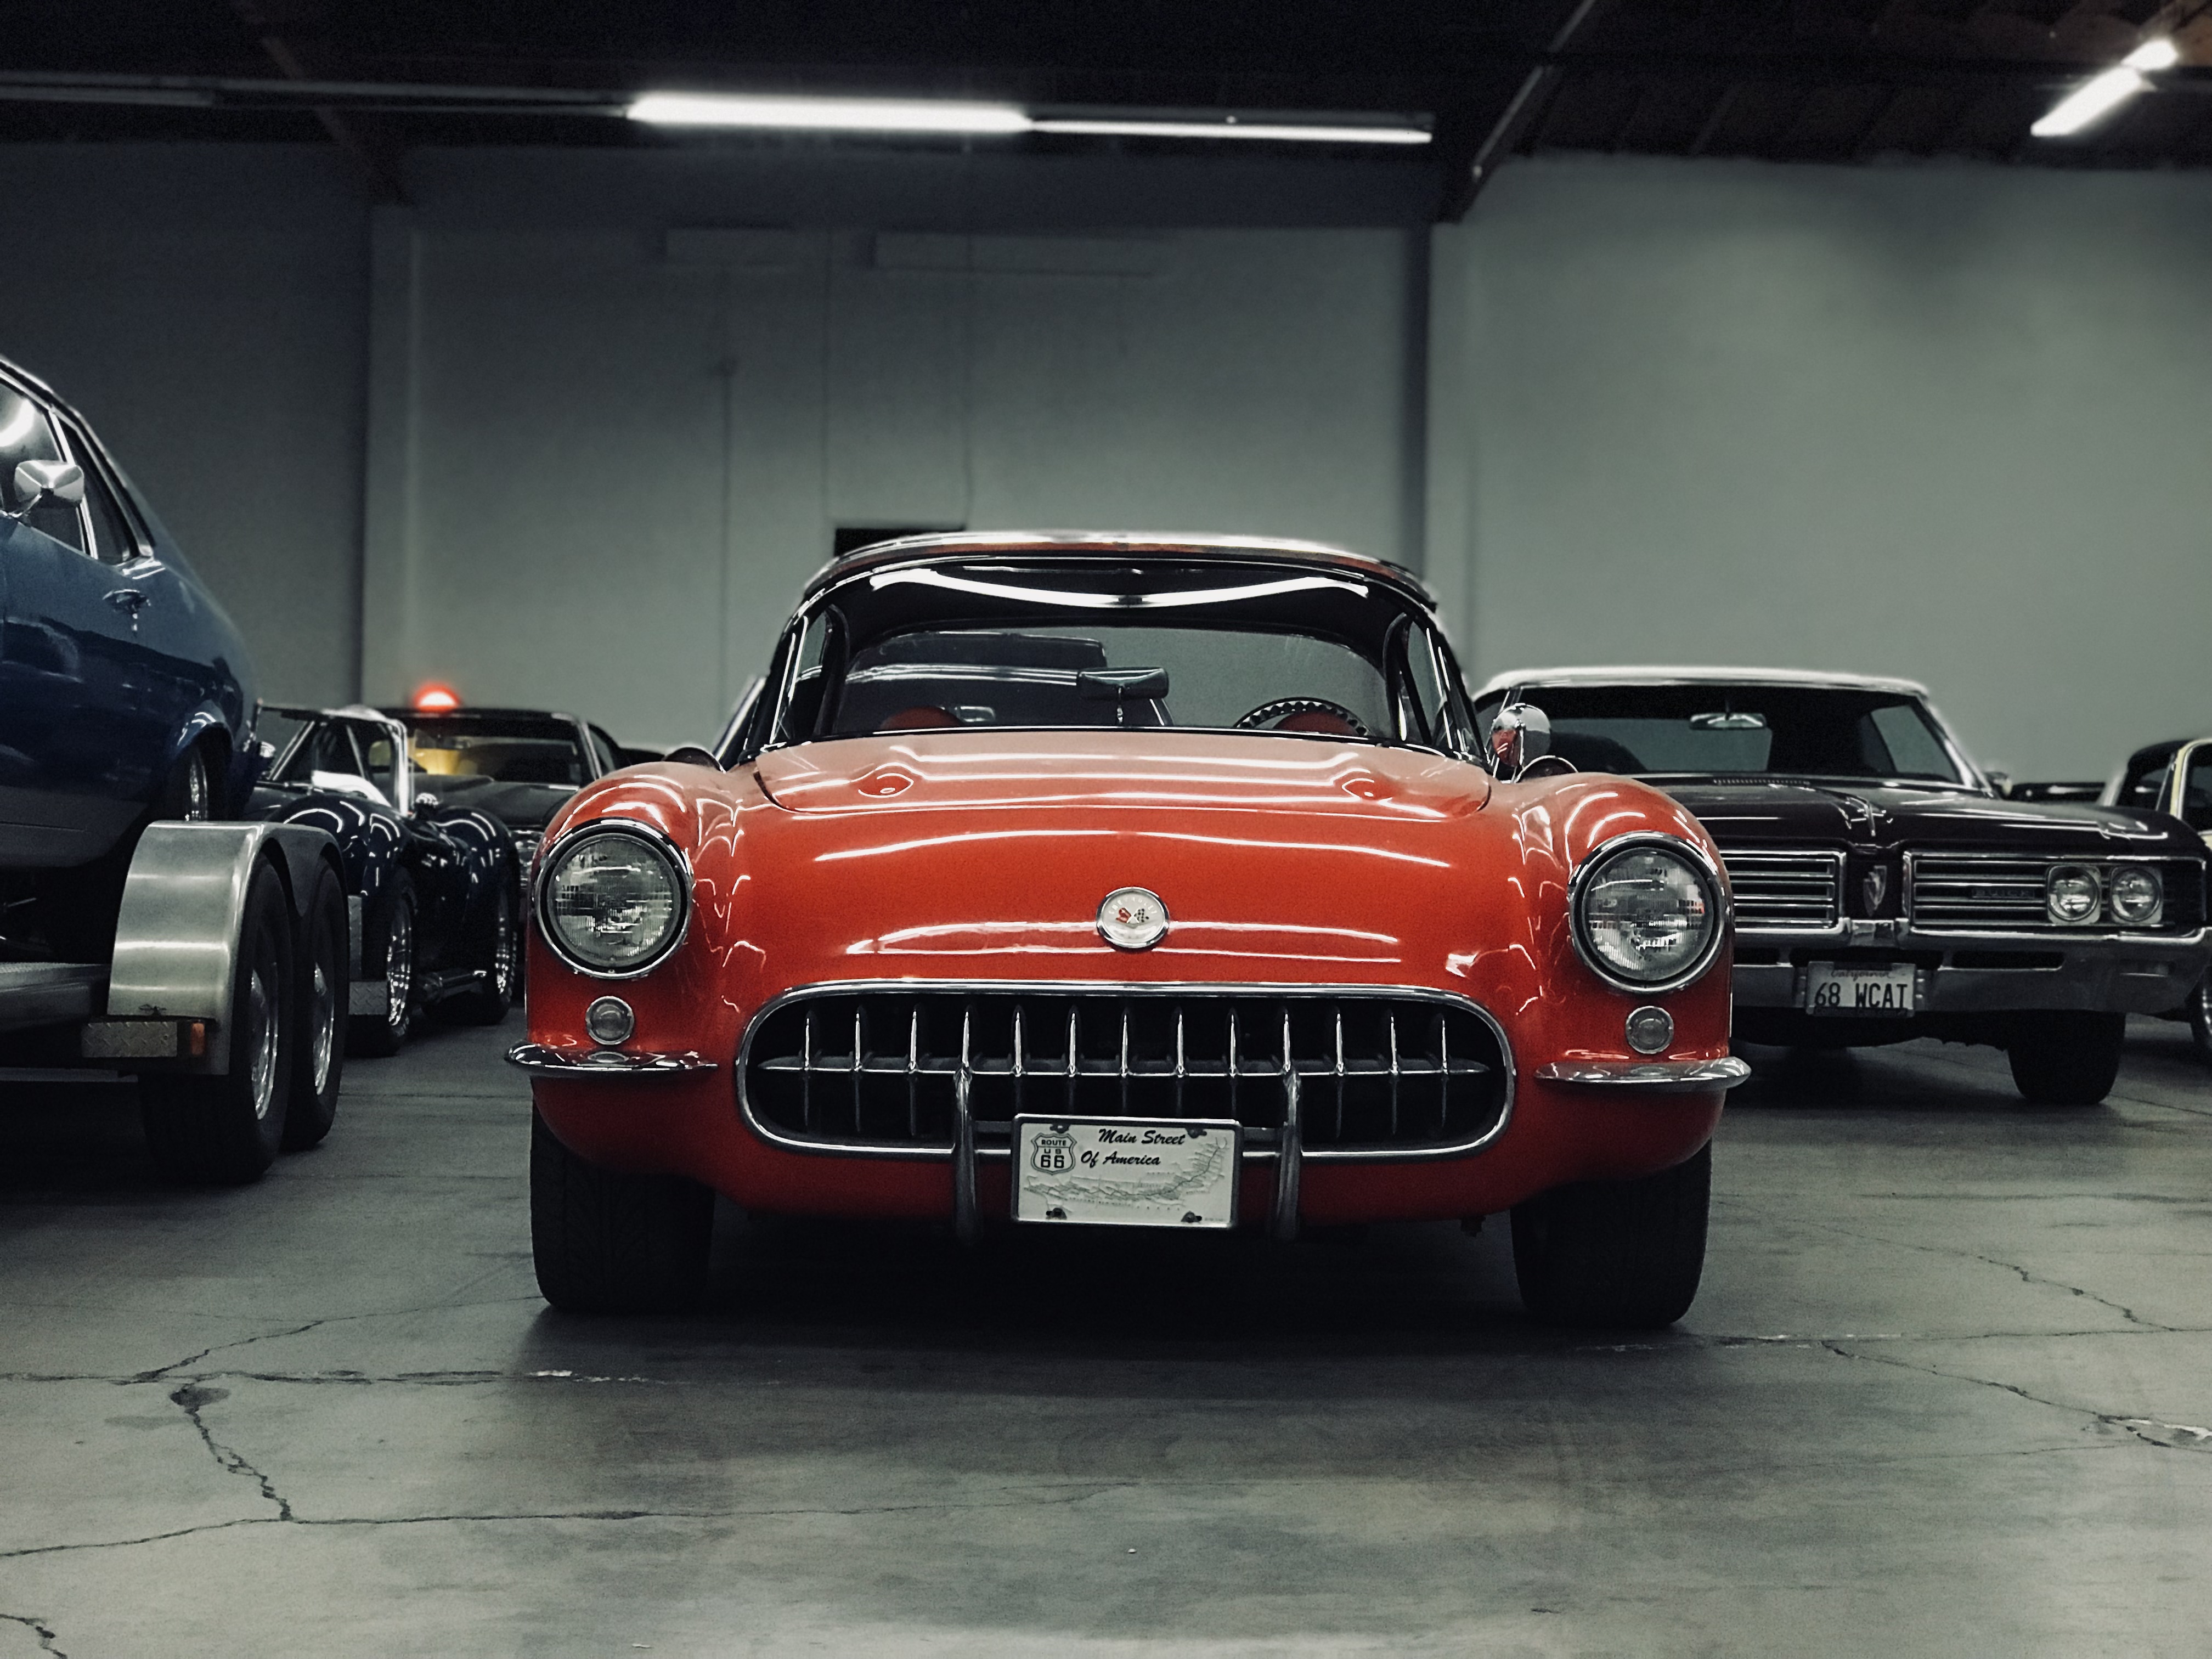
automotive, black and white, car, wheel, automobile, vehicle, auto, monotone, corvette, classic car, muscle car, free image, vintage car, chevrolet, motor vehicle, automotive design, classic, antique car, performance car, full size car, automotive exterior, sports car